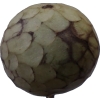
Label: cherimoya